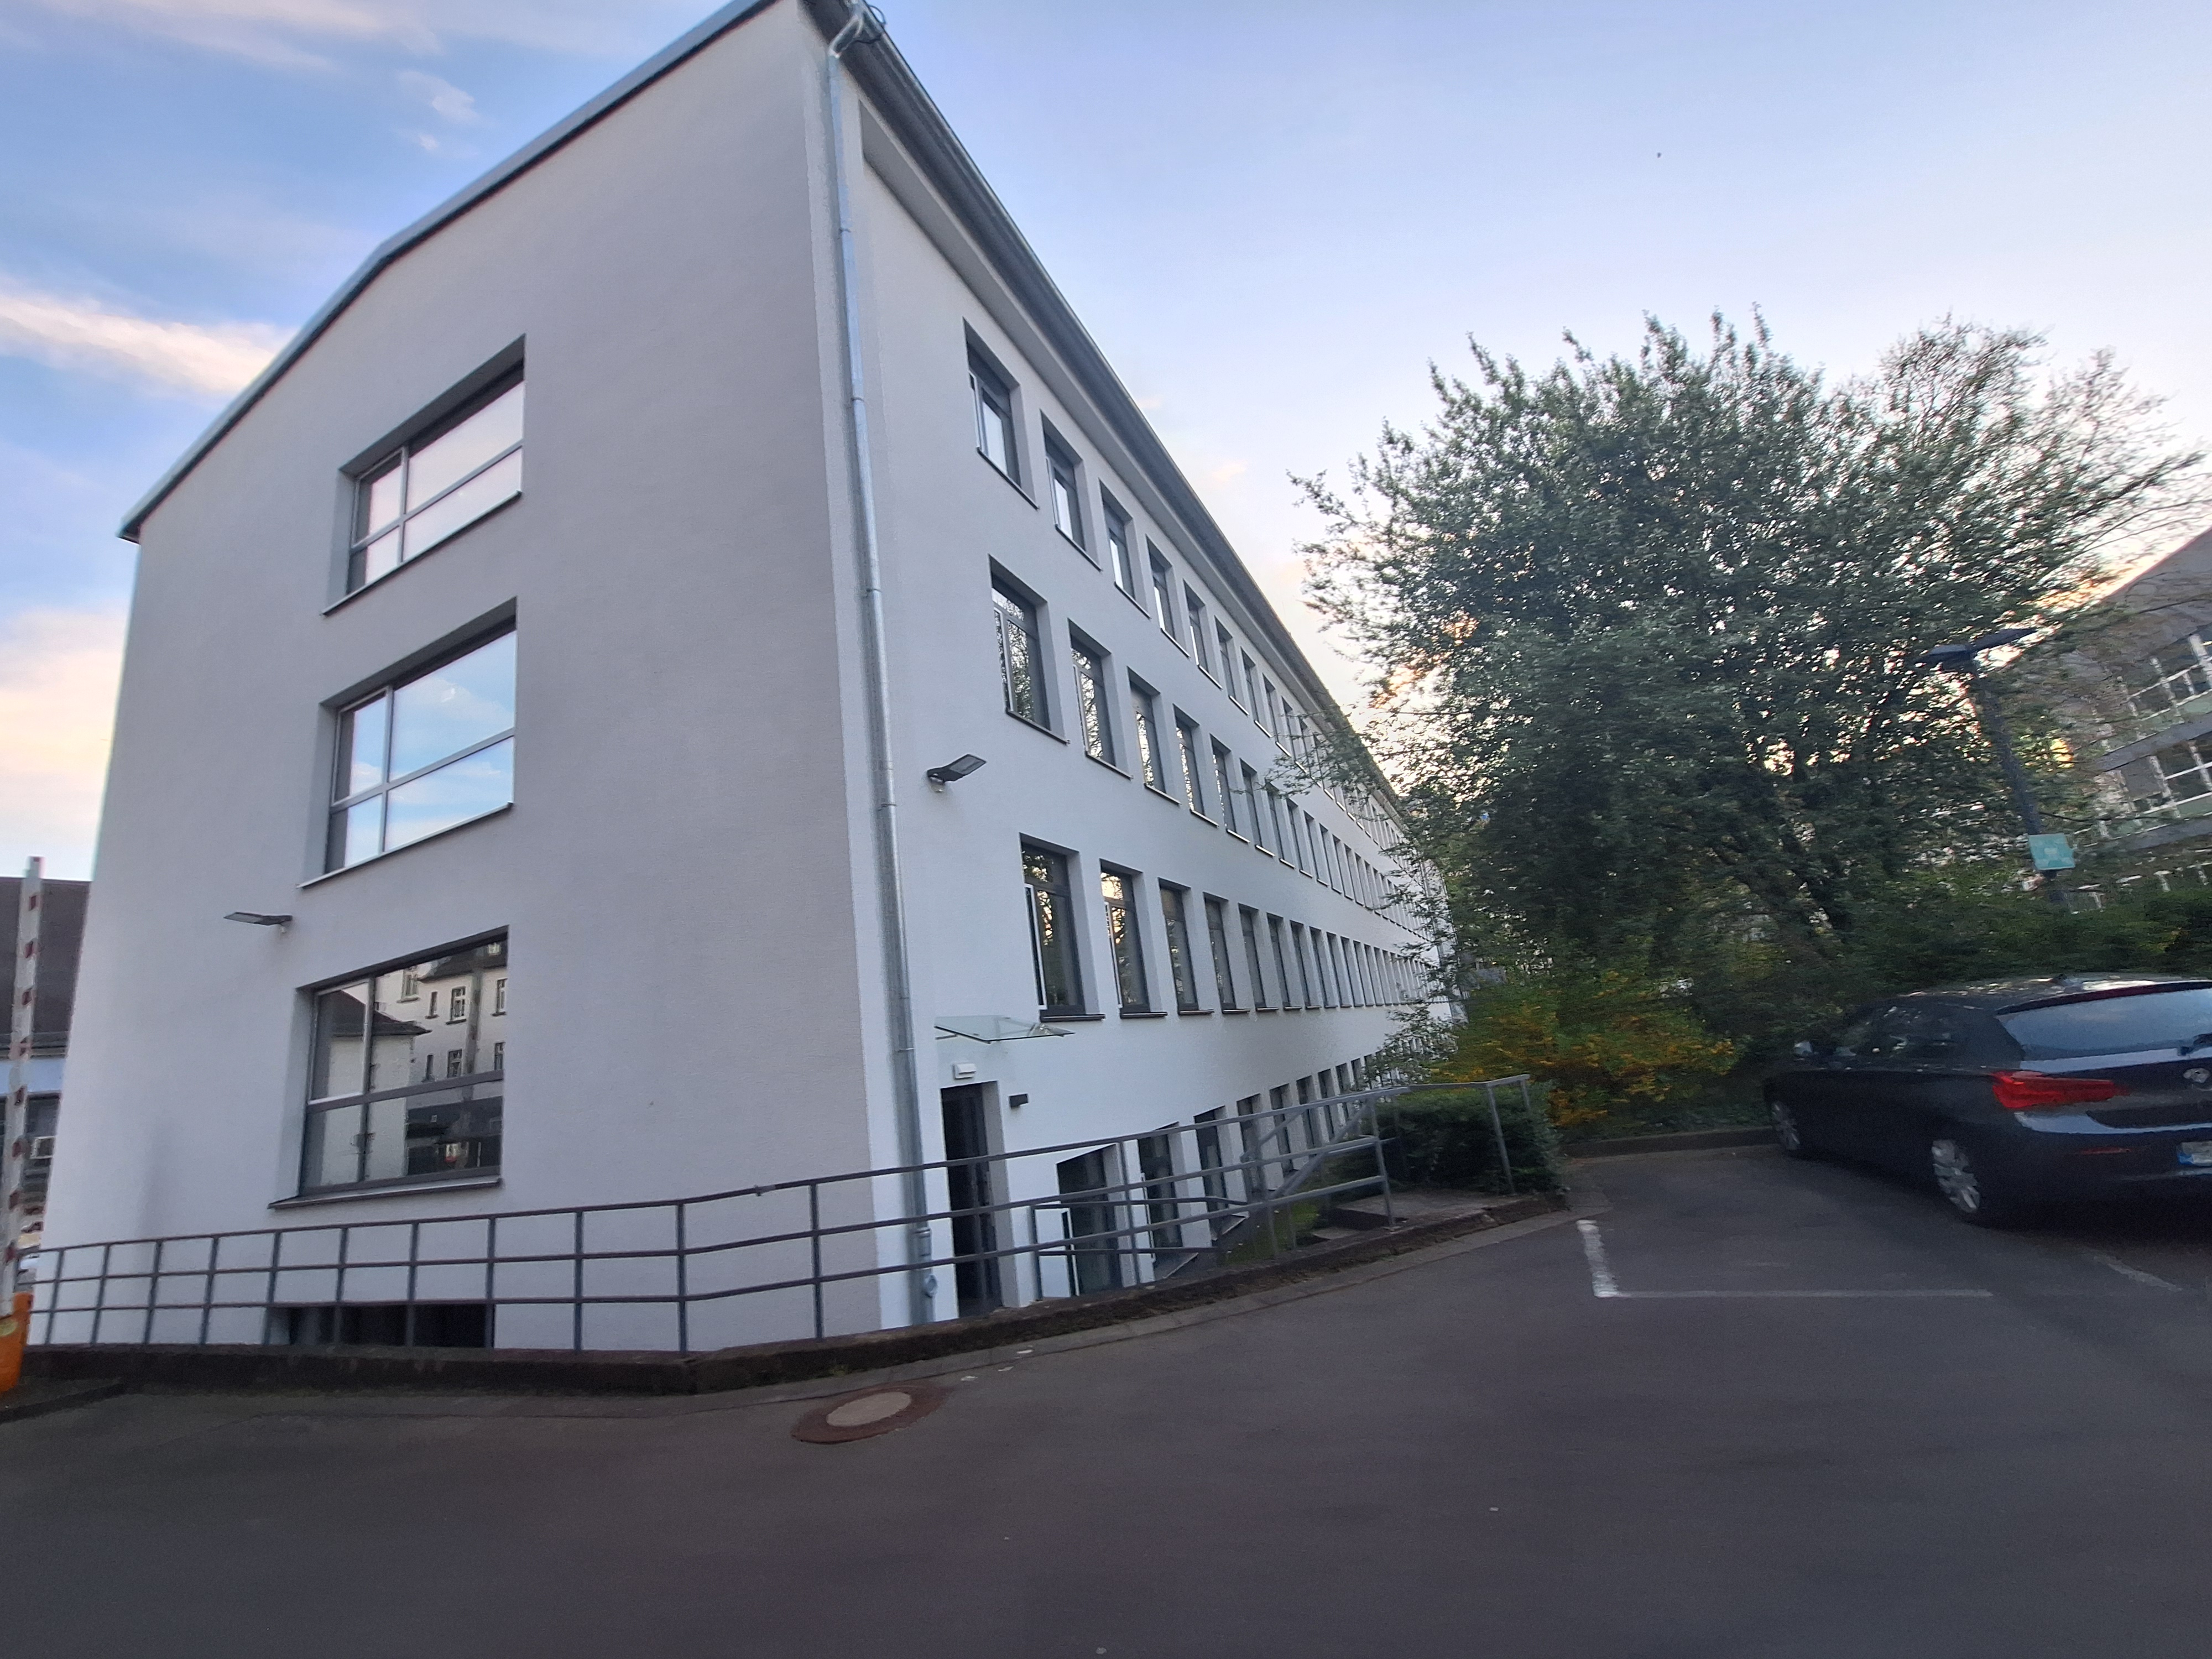
Building: Biegenstraße 12